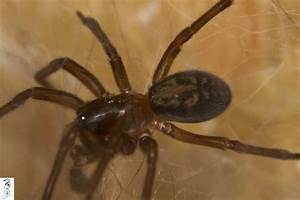
Label: spider